1929 Spanish coup attempt

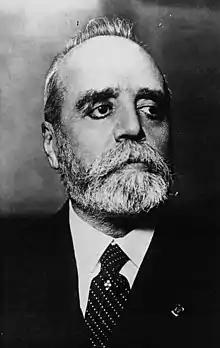
José Sánchez Guerra, 1932

In 1929 there was an unsuccessful attempt to end the dictatorship of Primo de Rivera, which had been established through another coup d'état. It took place in January 1929, with the conservative politician José Sánchez Guerra as its main instigator.